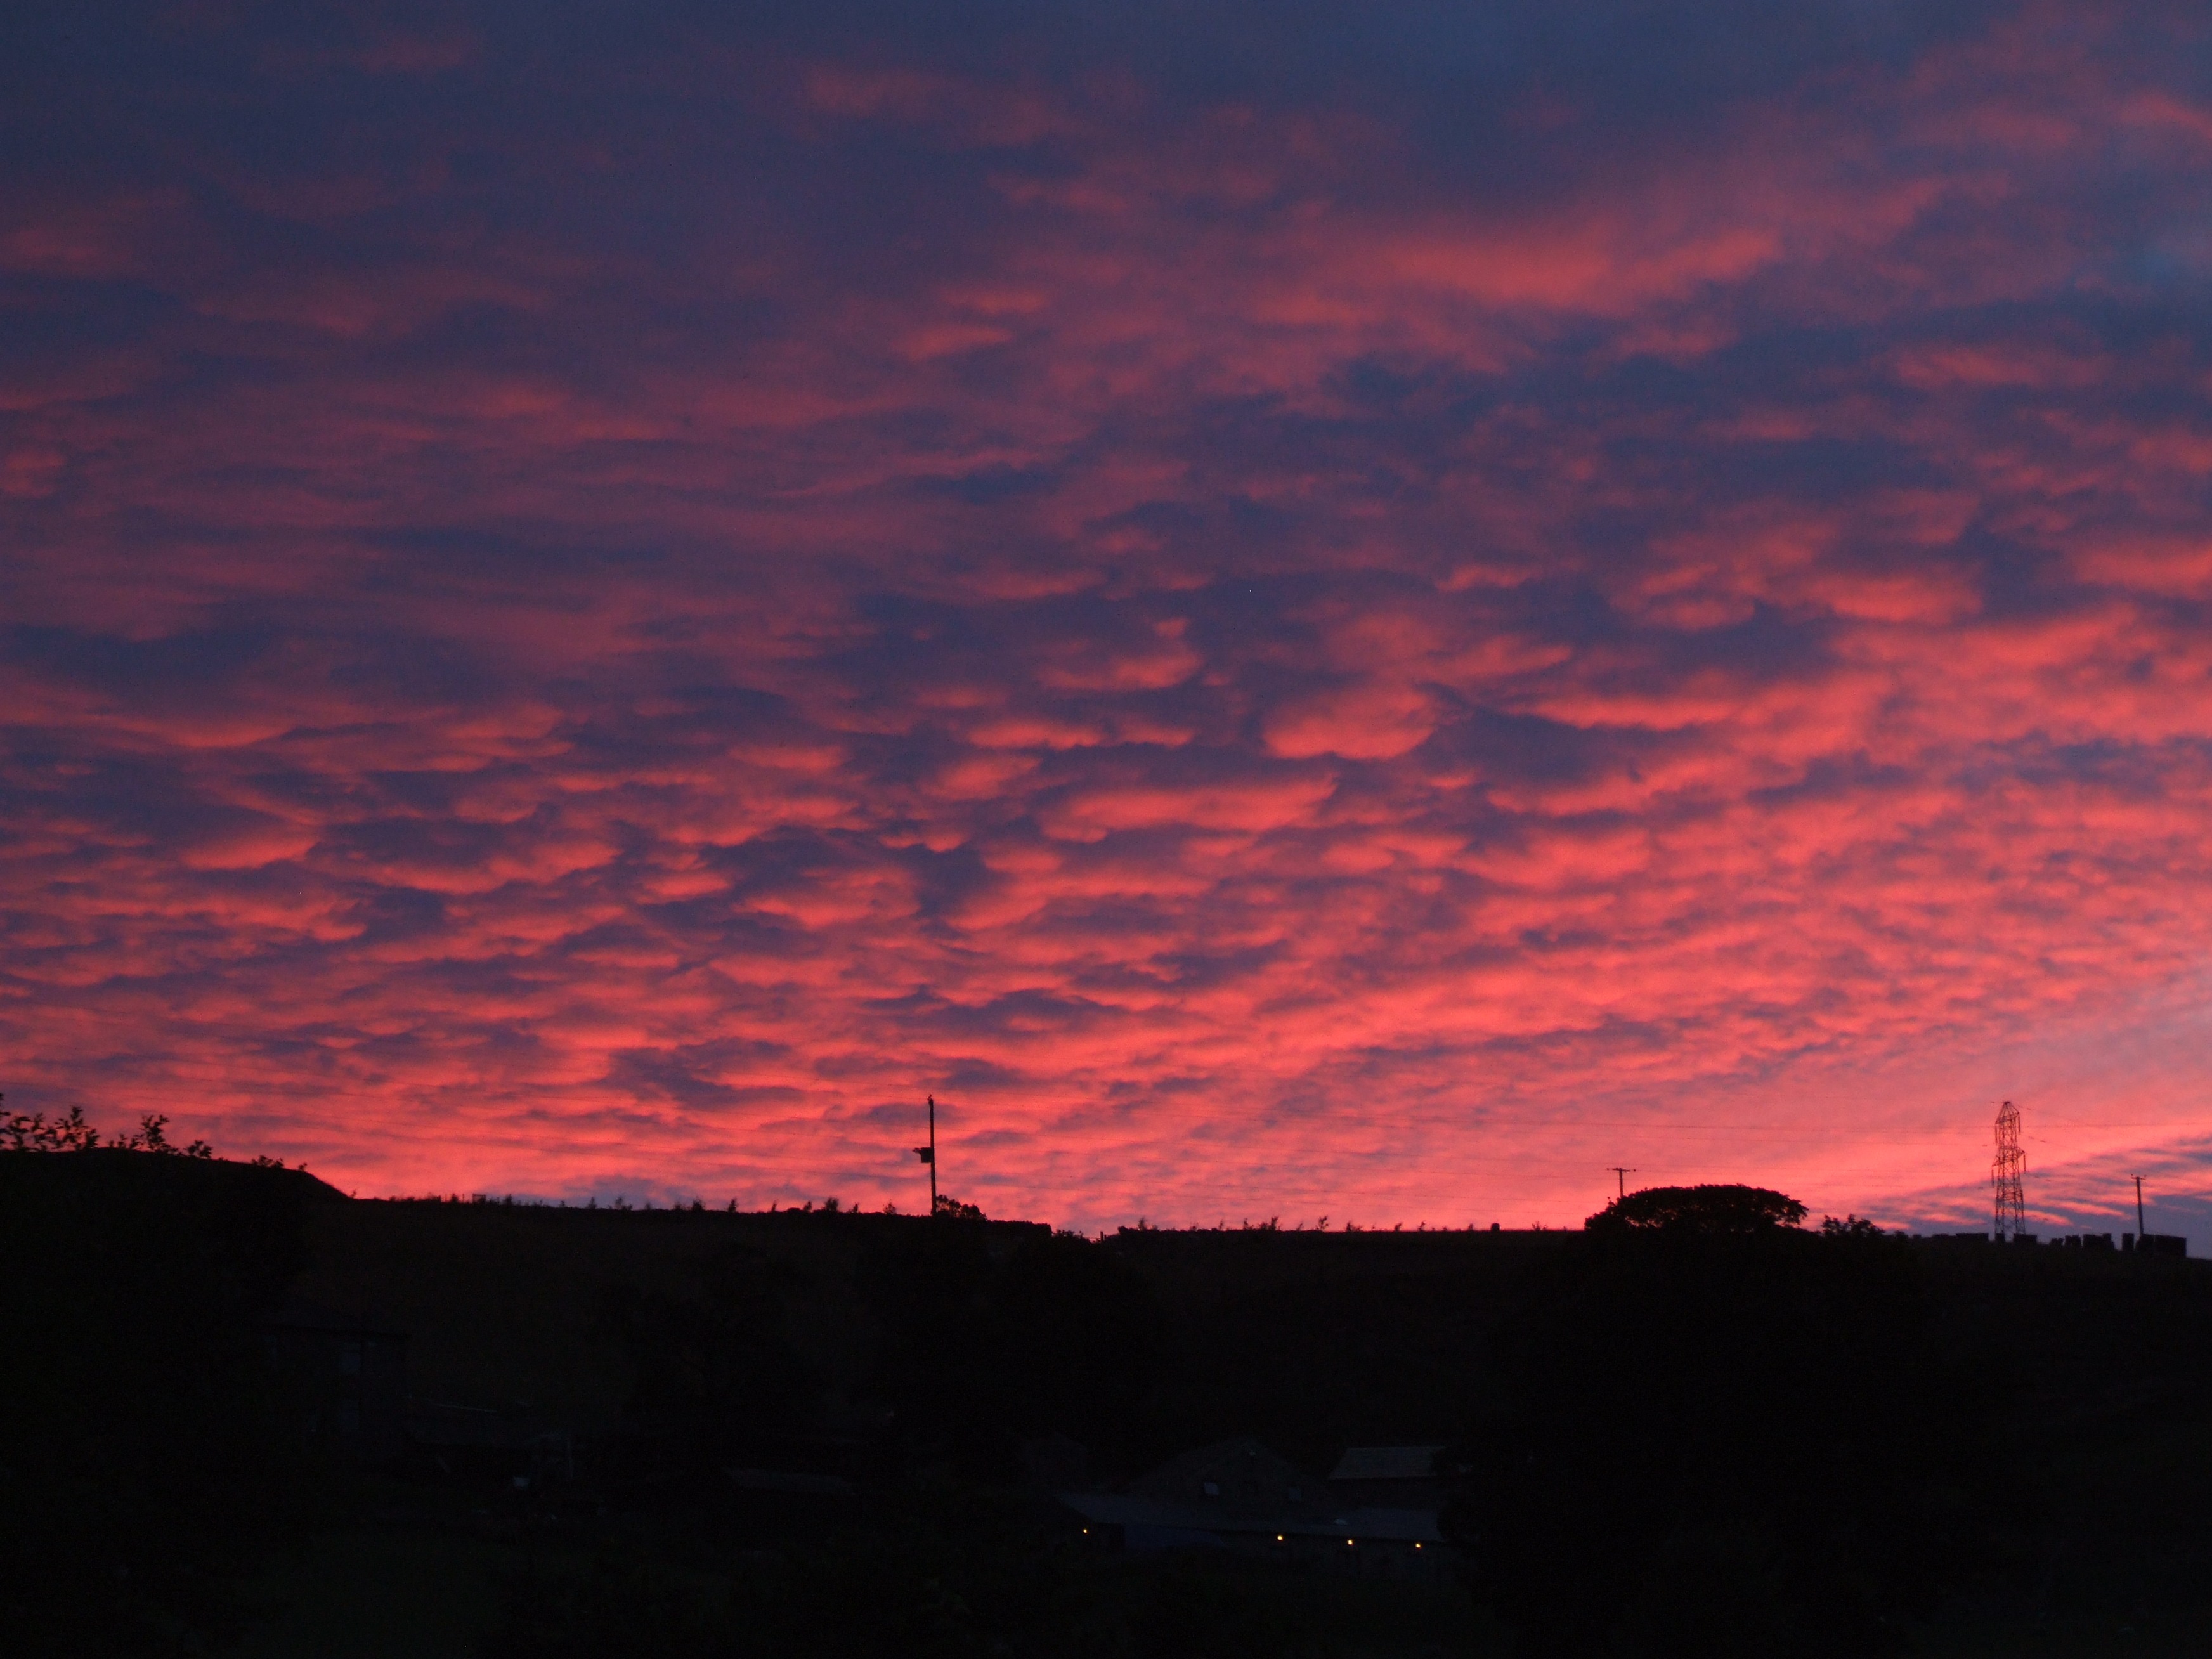
horizon, cloud, sky, sunshine, sunrise, sunset, skyline, sunlight, ray, morning, dawn, atmosphere, summer, beam, dusk, idyllic, evening, twilight, red, heaven, tranquil, haze, cloudscape, scene, dramatic, vibrant, afterglow, red sky at morning